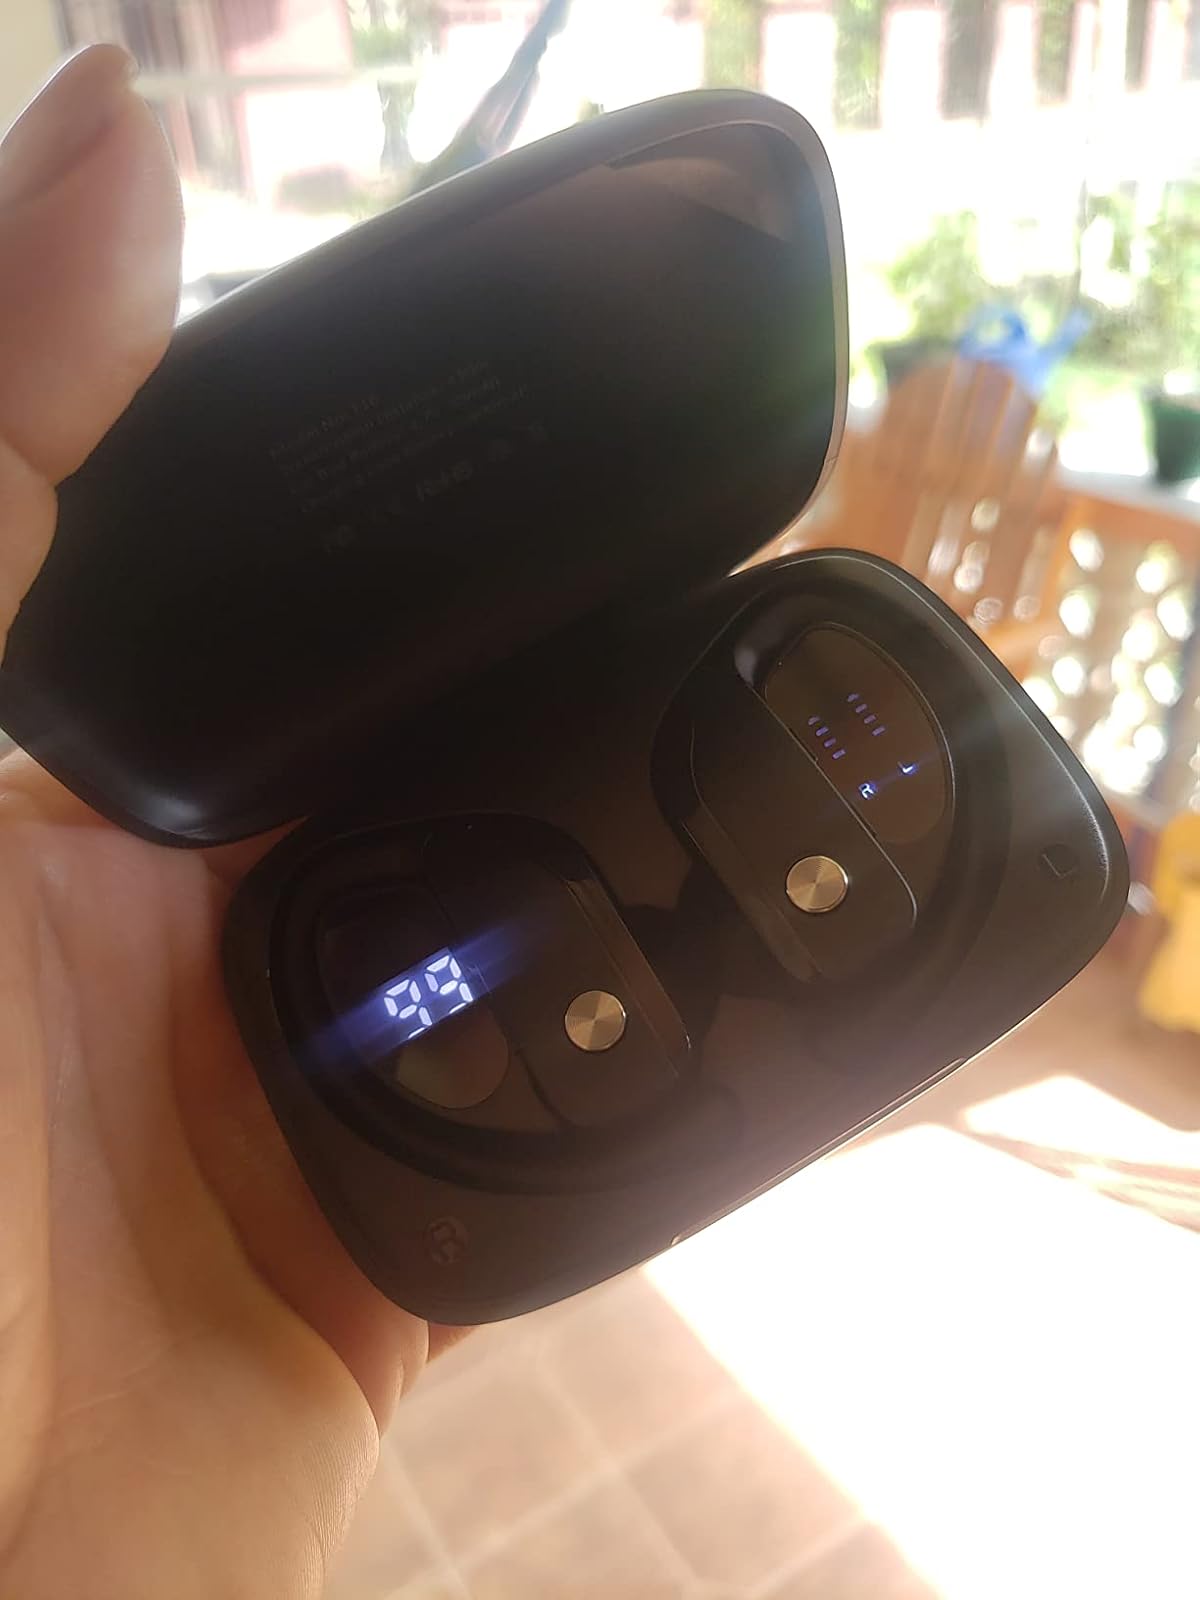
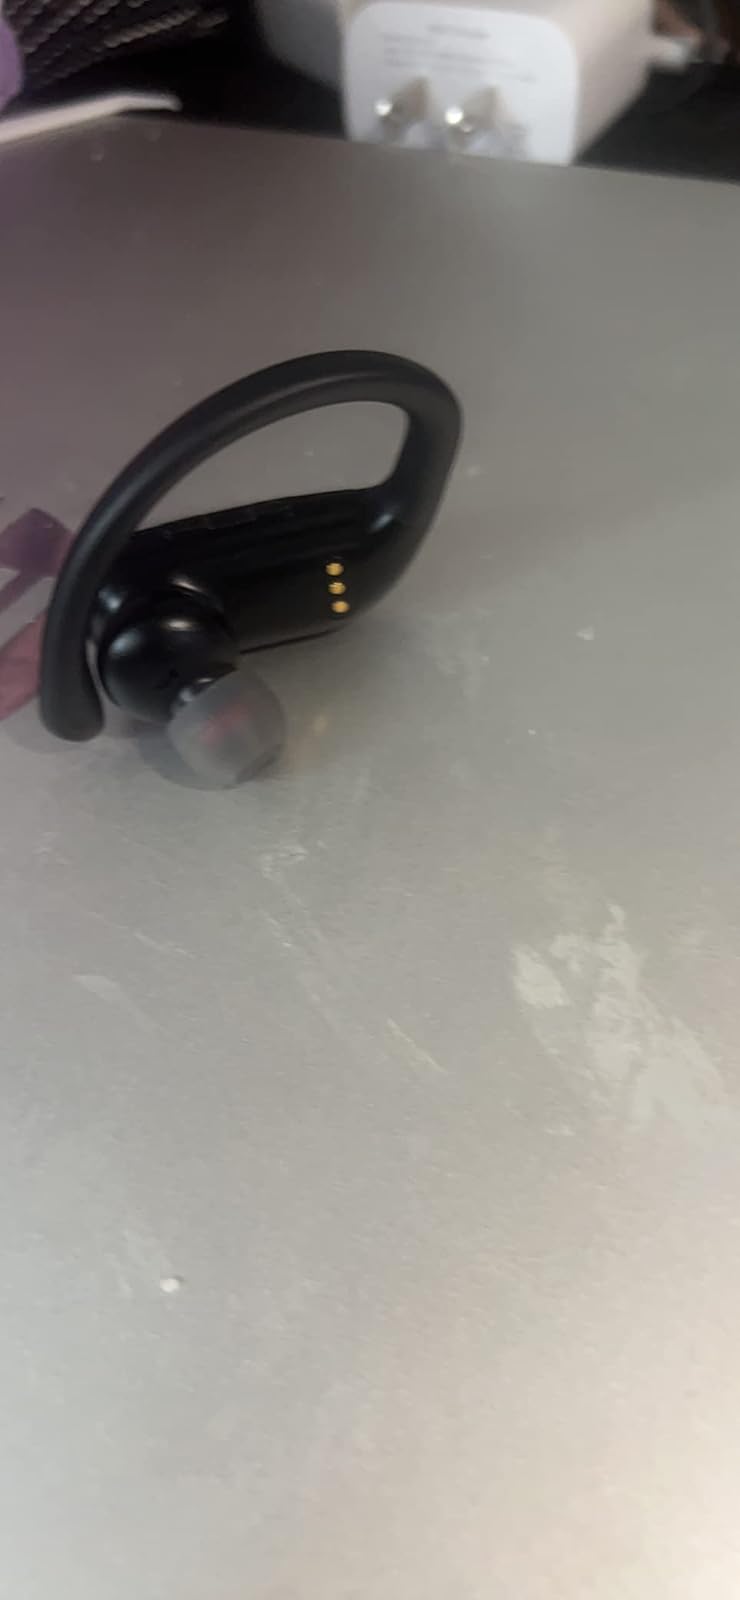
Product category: earbuds
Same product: yes